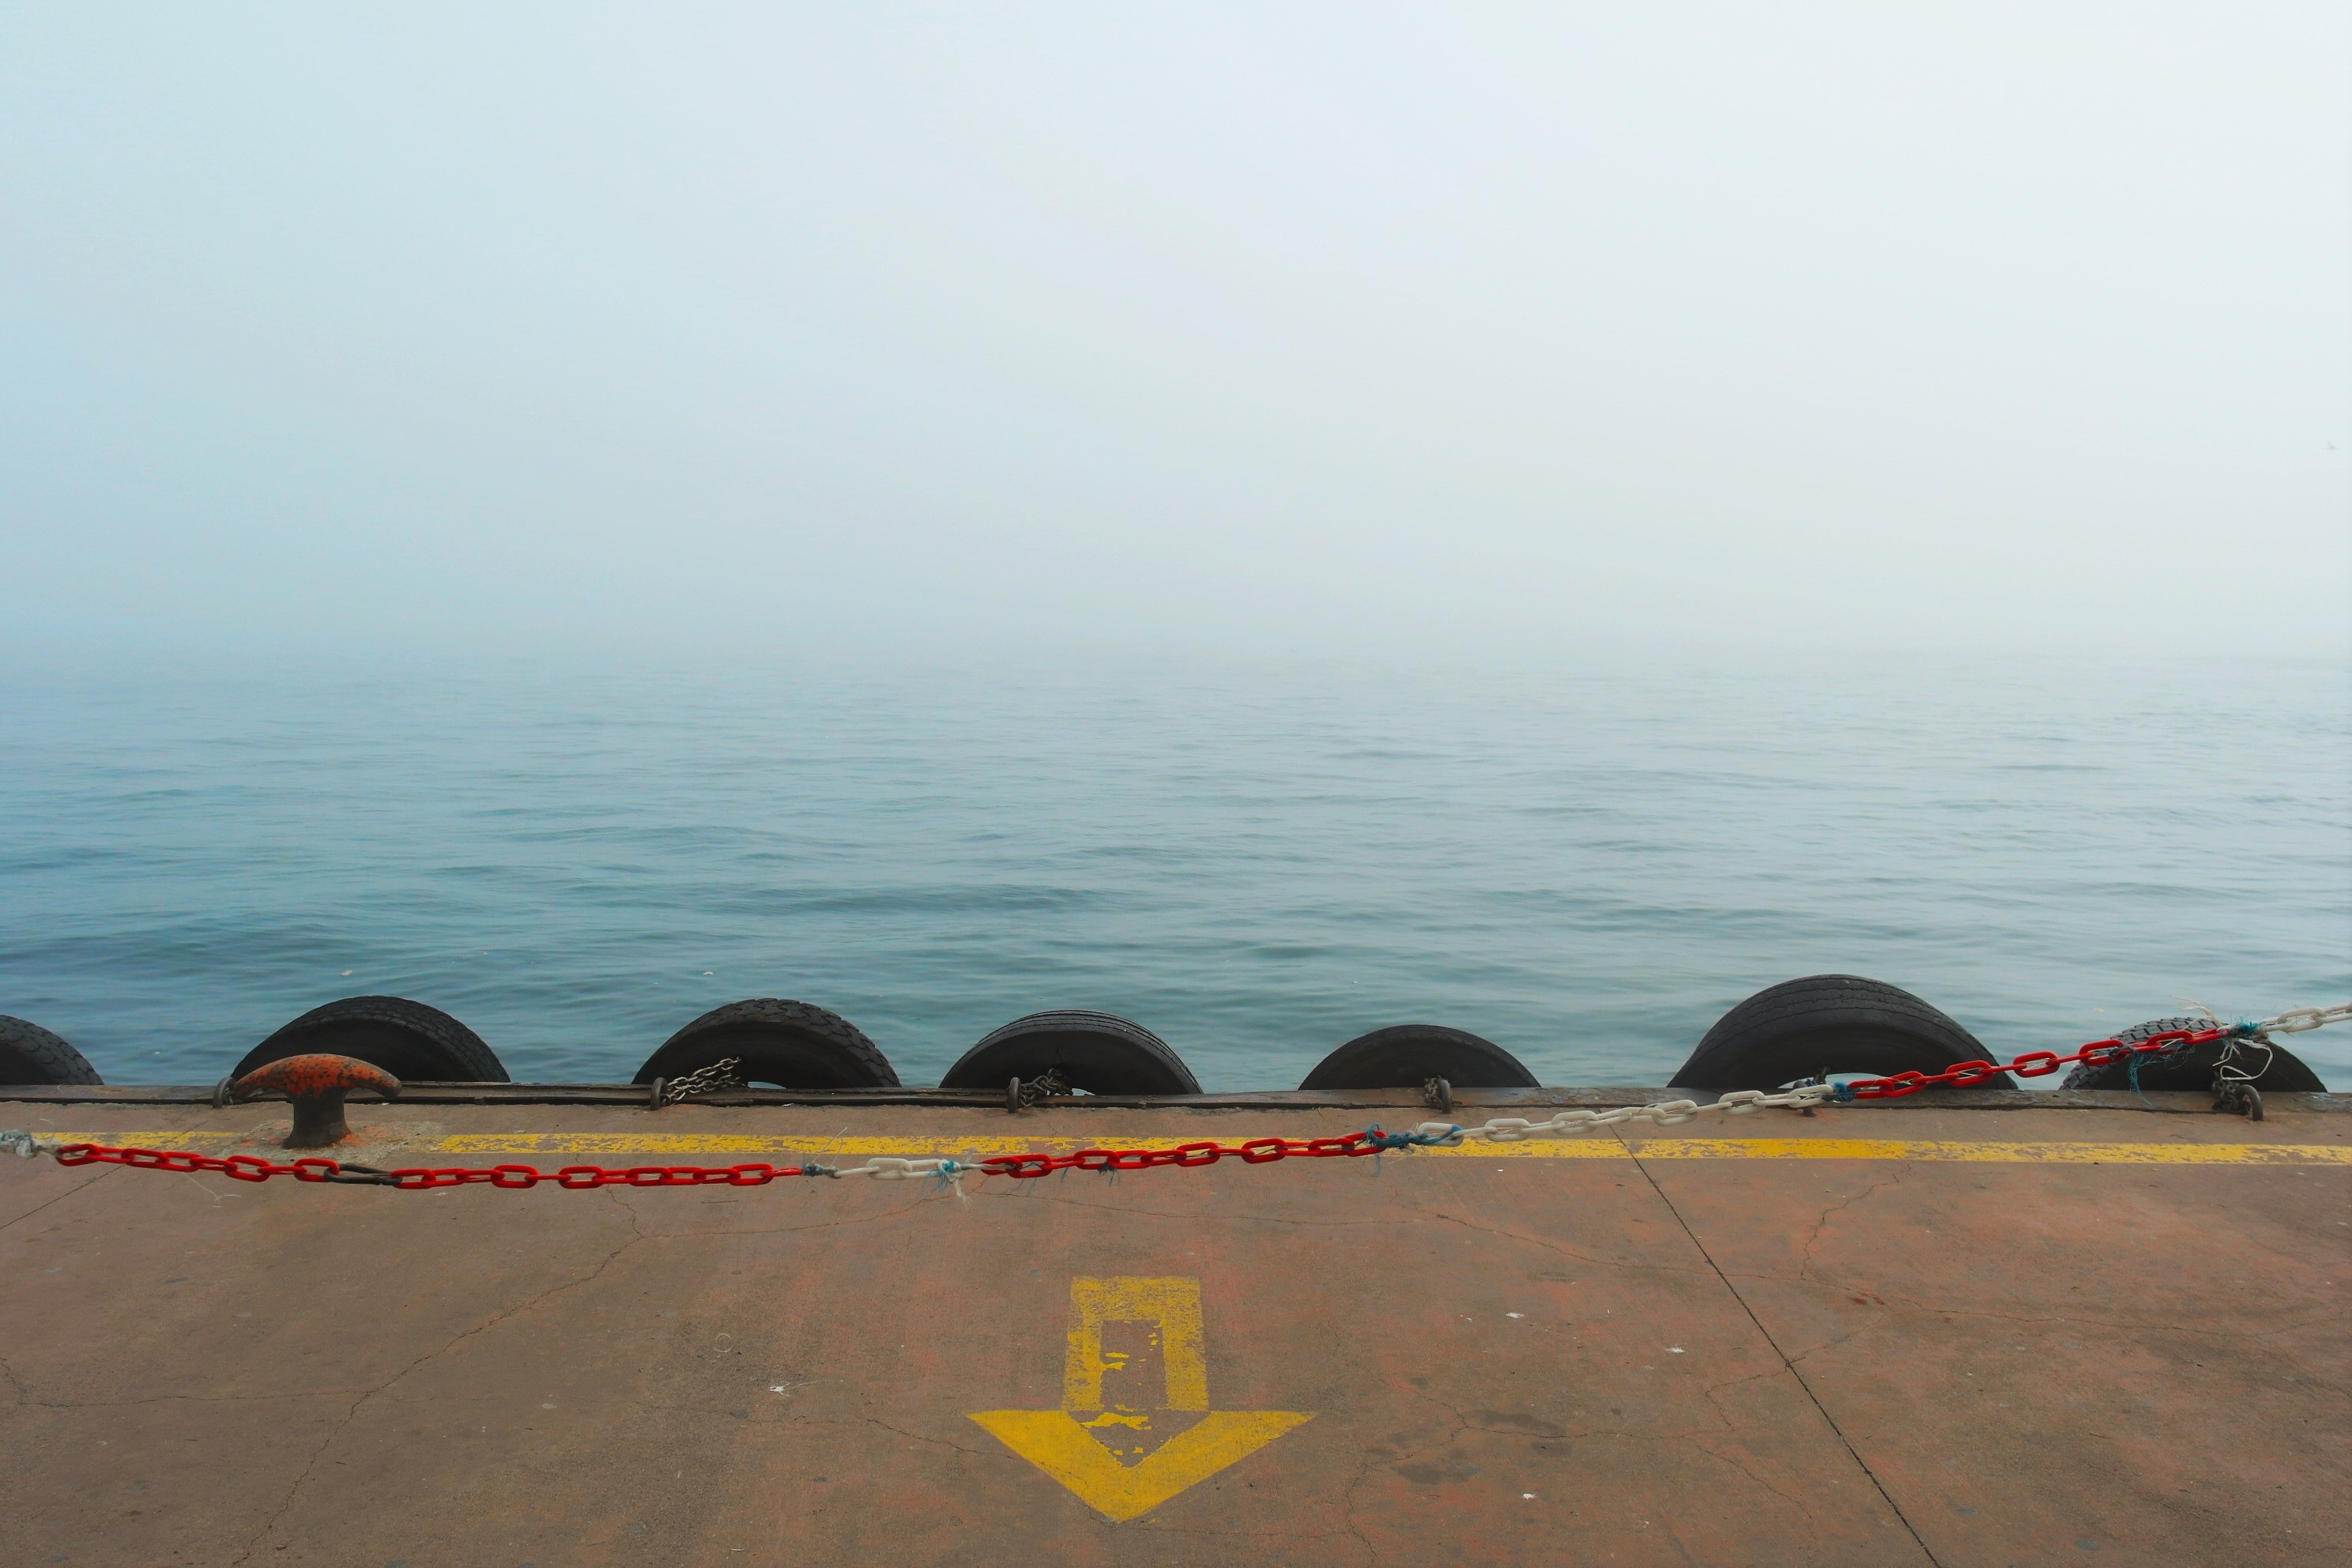
beach, sea, coast, sand, ocean, shore, wave, vehicle, bay, atmospheric phenomenon, atmosphere of earth